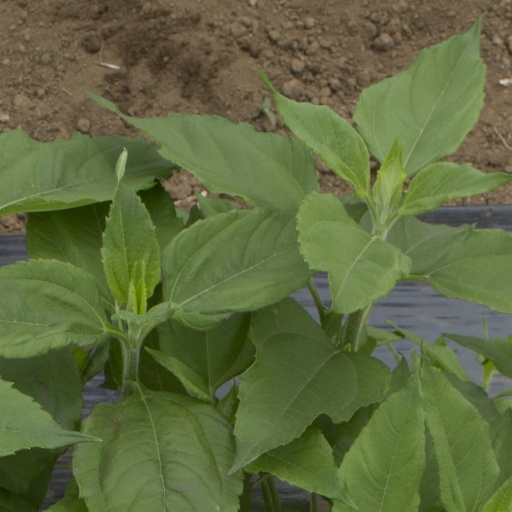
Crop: Jerusalem artichoke